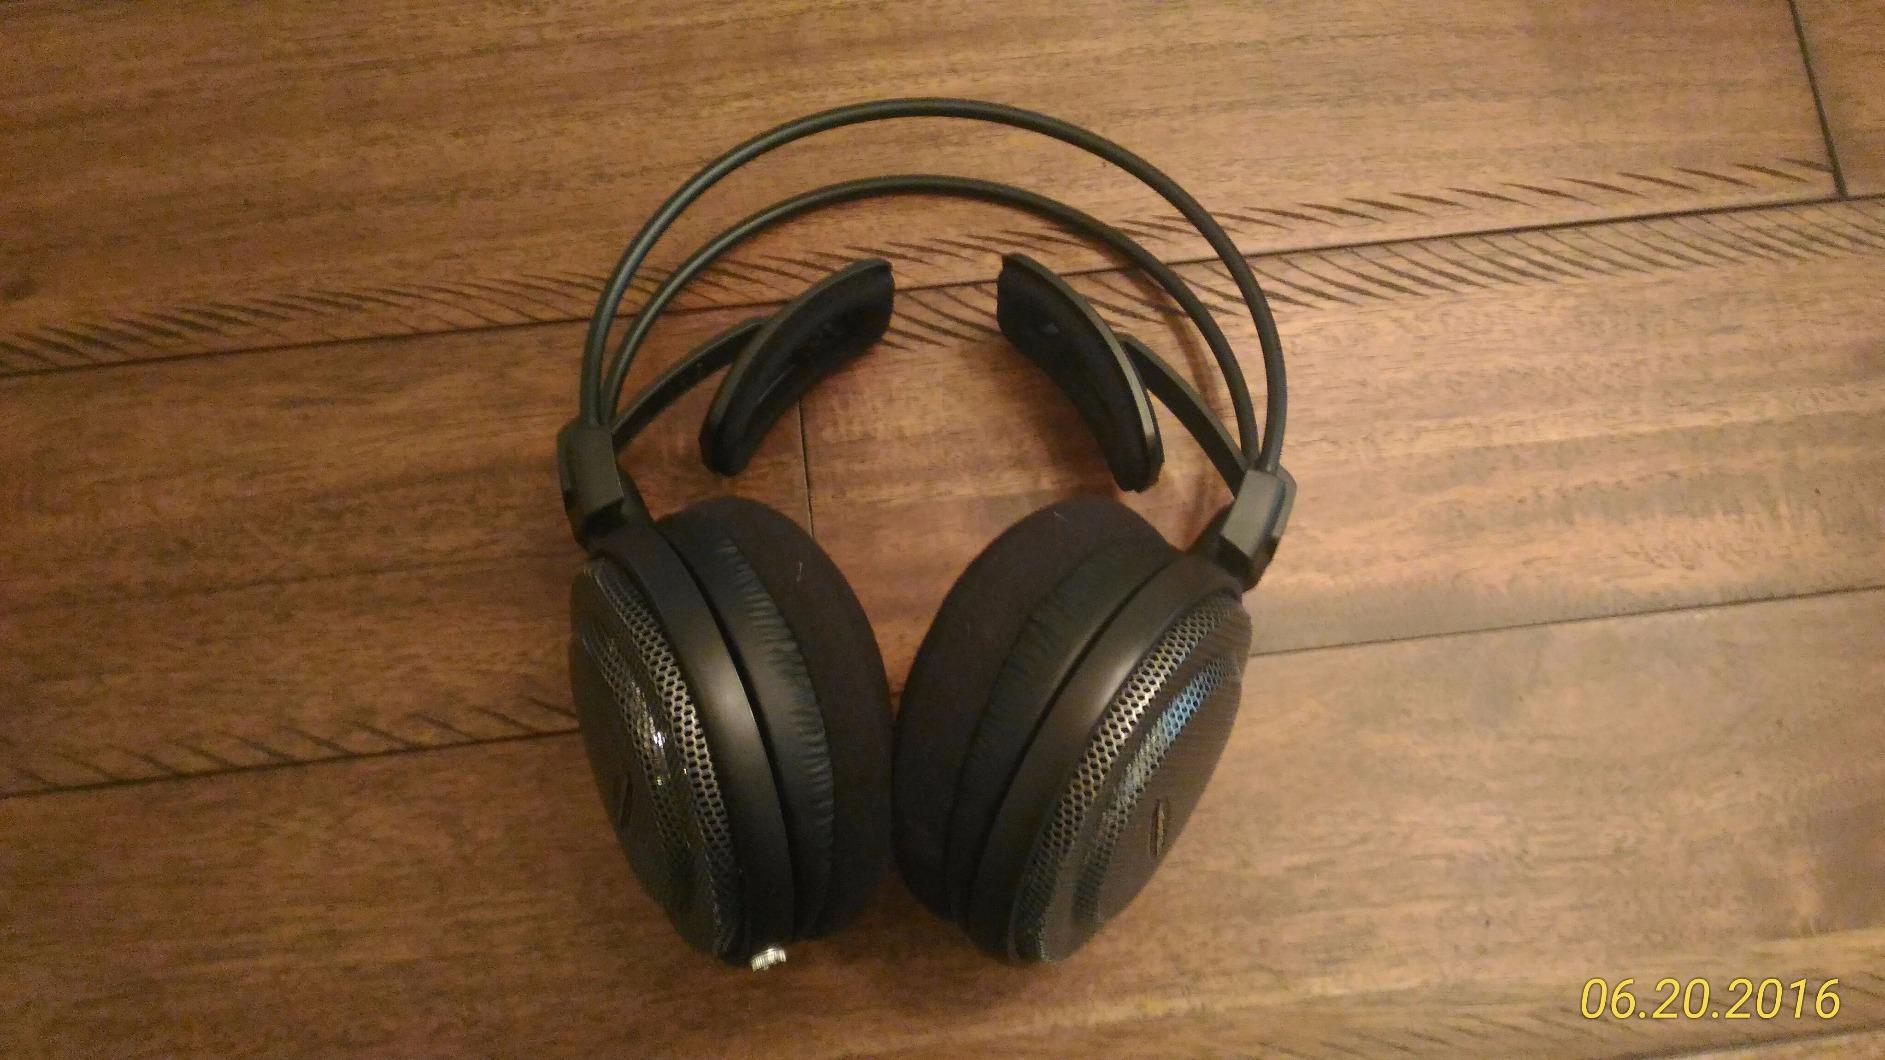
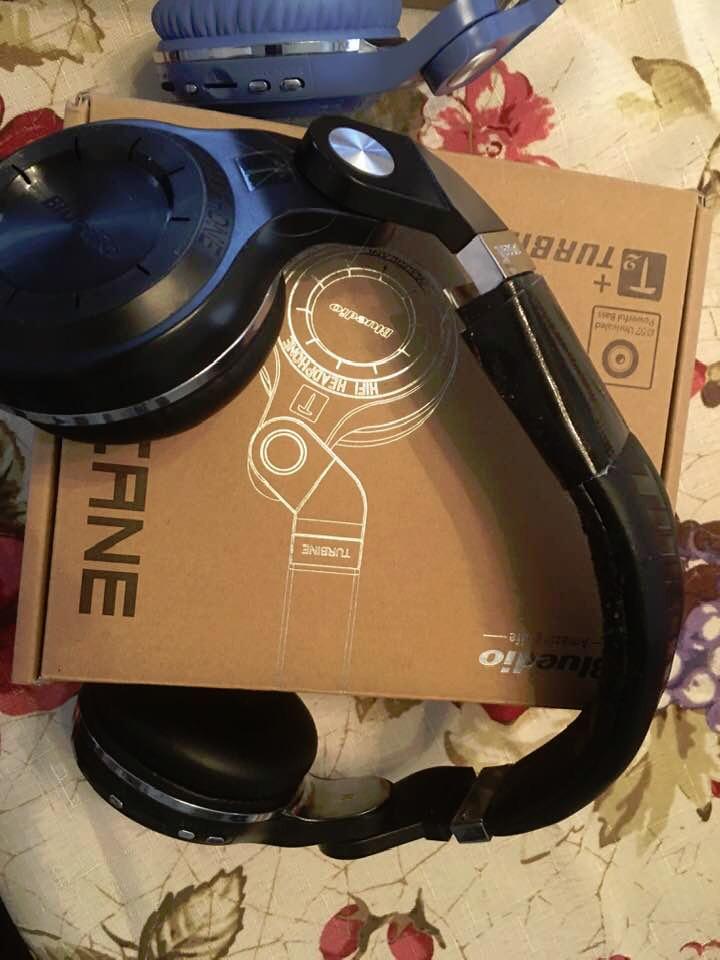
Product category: headphones
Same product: no